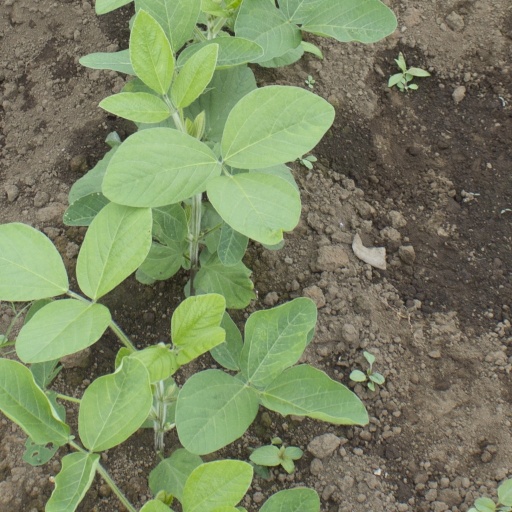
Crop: soybean